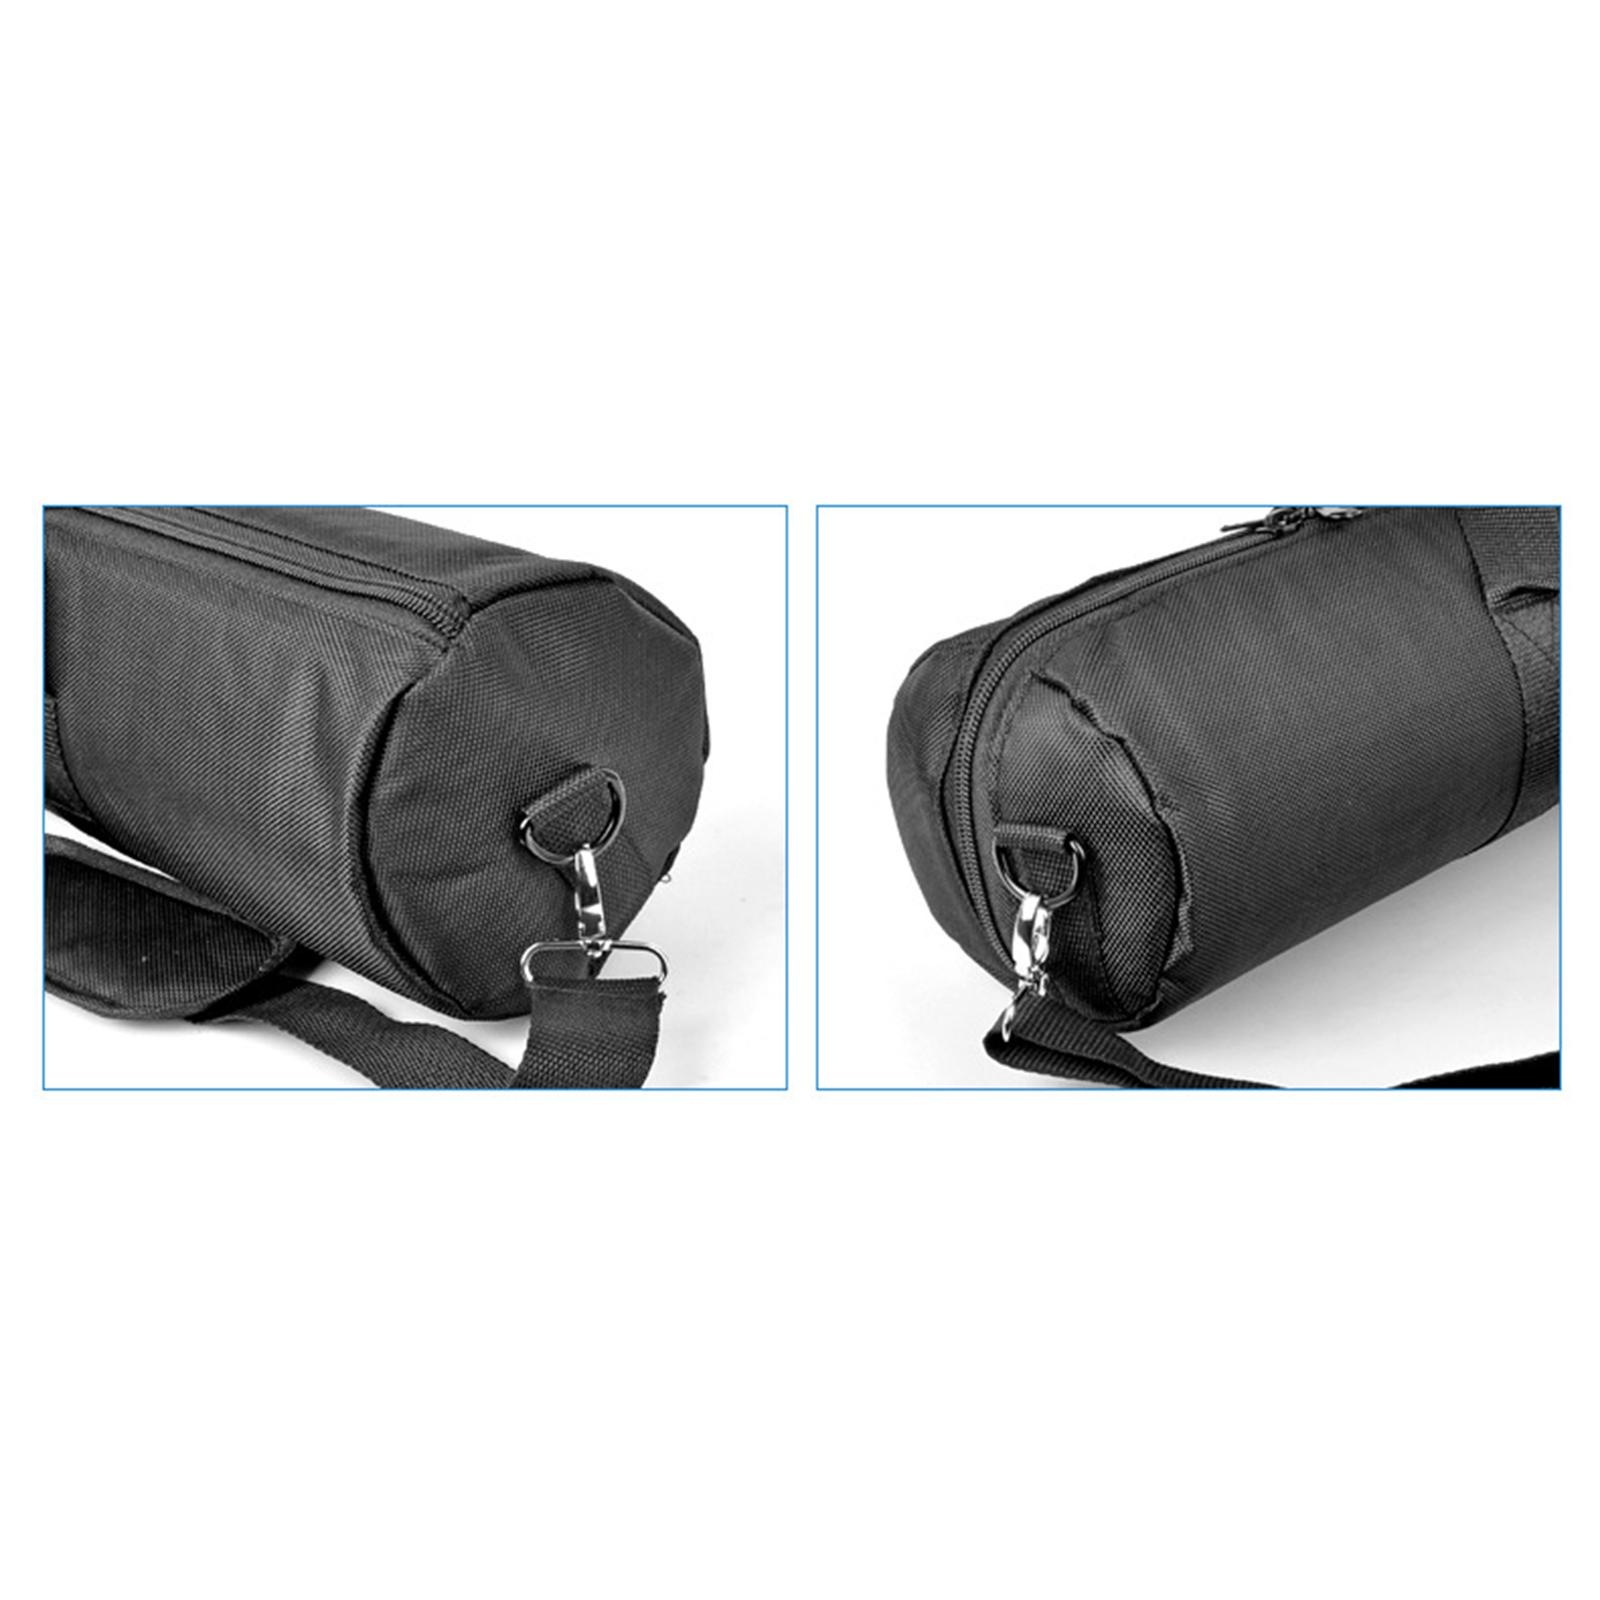
Tripod Case Tripod Carrying Case Bag for Photography Photo Studio Tripod 120cm
Description: - Material: Tripod Case Bag is made of oxford cloth, strong and durable to use. - Feature: This Tripod Carrying Case Bag can carry by shoulder or hand, lightweight and portable, easy to carry and store. - Zipper&Shoulder Strap: Smooth Zipper for easily getting your tripod inside and out. With shoulder strap for Handhold or carry on the shoulder. - Function: The multi function bag is used for protecting short tripods, light stand from damage, scratches, etc. - Application: Large capacity, big enough for light stand, light heads, tripod, monopod, arms and other photography photo Studio Accessory. Size Chart: Side diameter 13cm/5.12inch Package Includes: 1 Tripod Carrying Case Bag 1 Strap Note: Please allow slightly errors due to manual measurement and different monitors.
Brand: Shanvis
Category: Cameras & Optics > Camera & Optic Accessories > Tripod & Monopod Accessories > Tripod & Monopod Cases